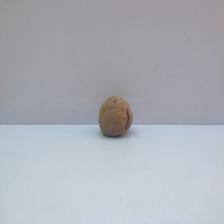
Size: Spoiled